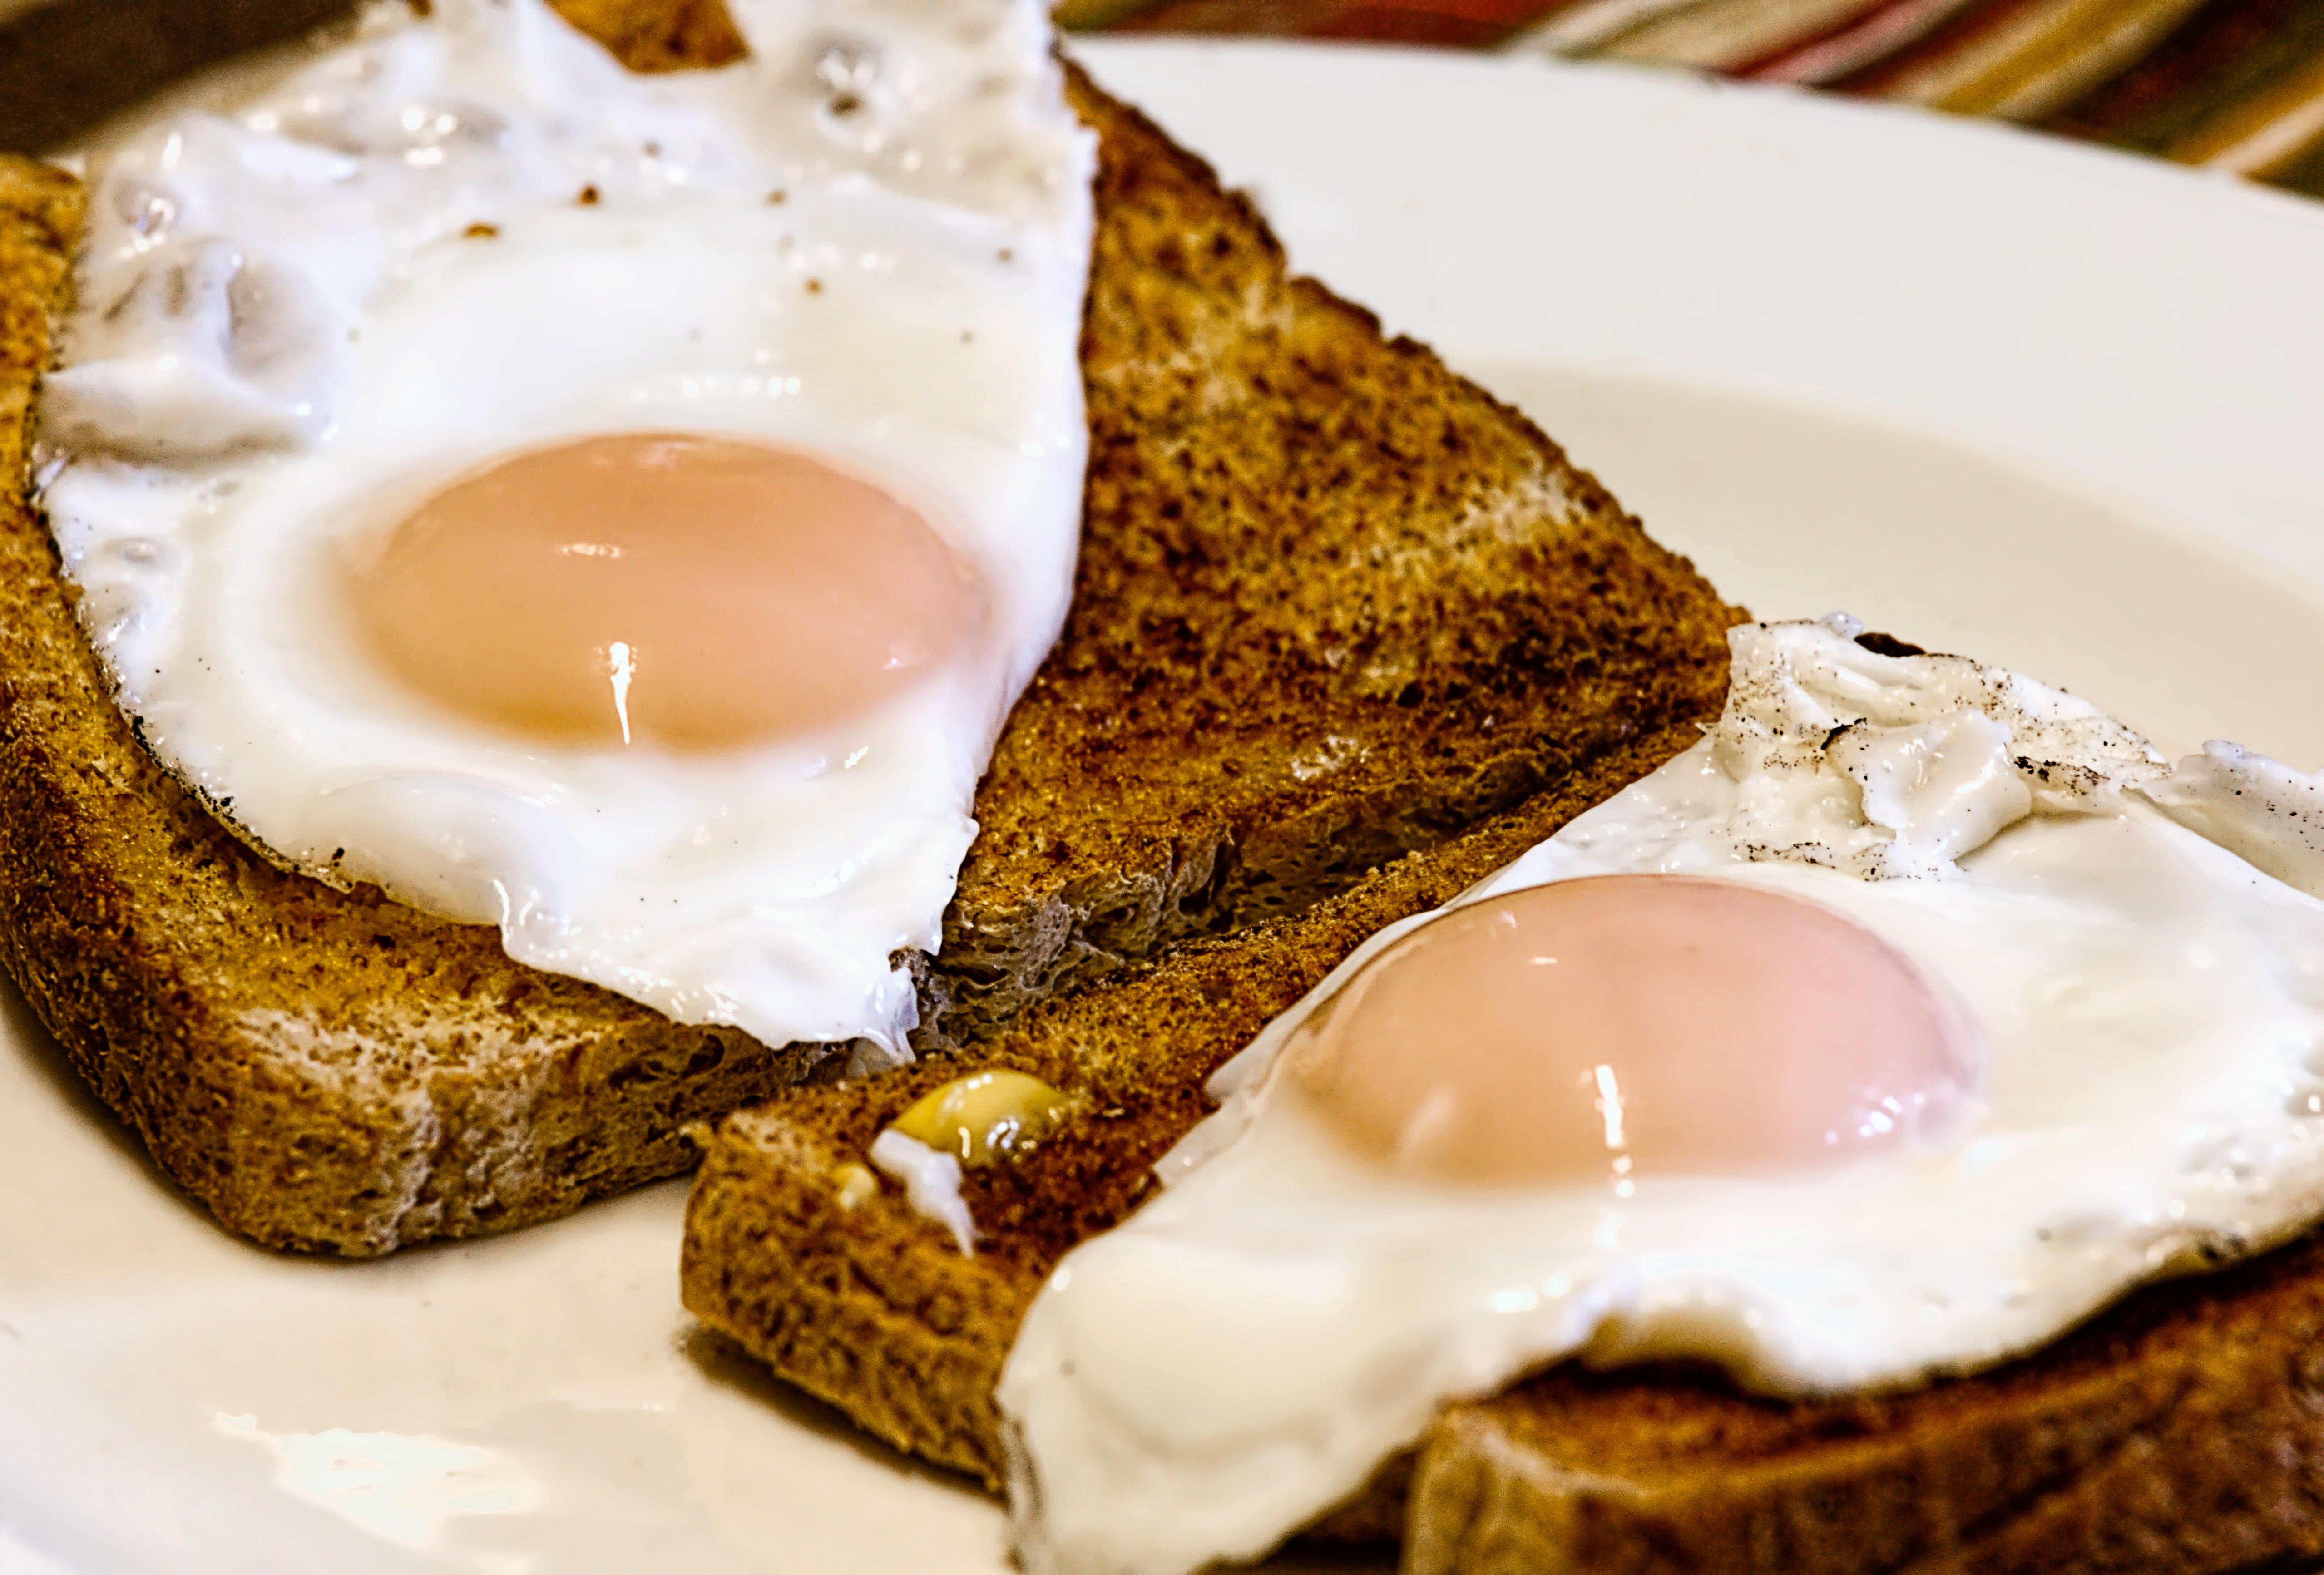
morning, dish, meal, food, produce, breakfast, baking, egg, yolk, toast, fried, brunch, flavor, cholesterol, fried eggs